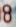
Number: 8